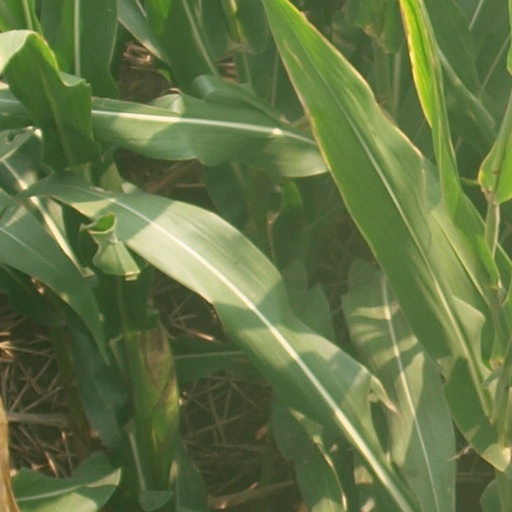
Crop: maize; corn